Wildflowers of Gyimes

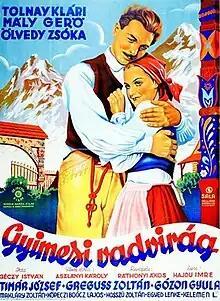

Wildflowers of Gyimes (Hungarian: Gyimesi vadvirág) is a 1939 Hungarian romantic drama film directed by Ákos Ráthonyi and starring Klári Tolnay, Zsóka Ölvedy and Gerö Mály. It was shot at the Hunnia Studios in Budapest. The film's sets were designed by the art director Imre Sörés. An earlier 1921 silent film had been under the same title.